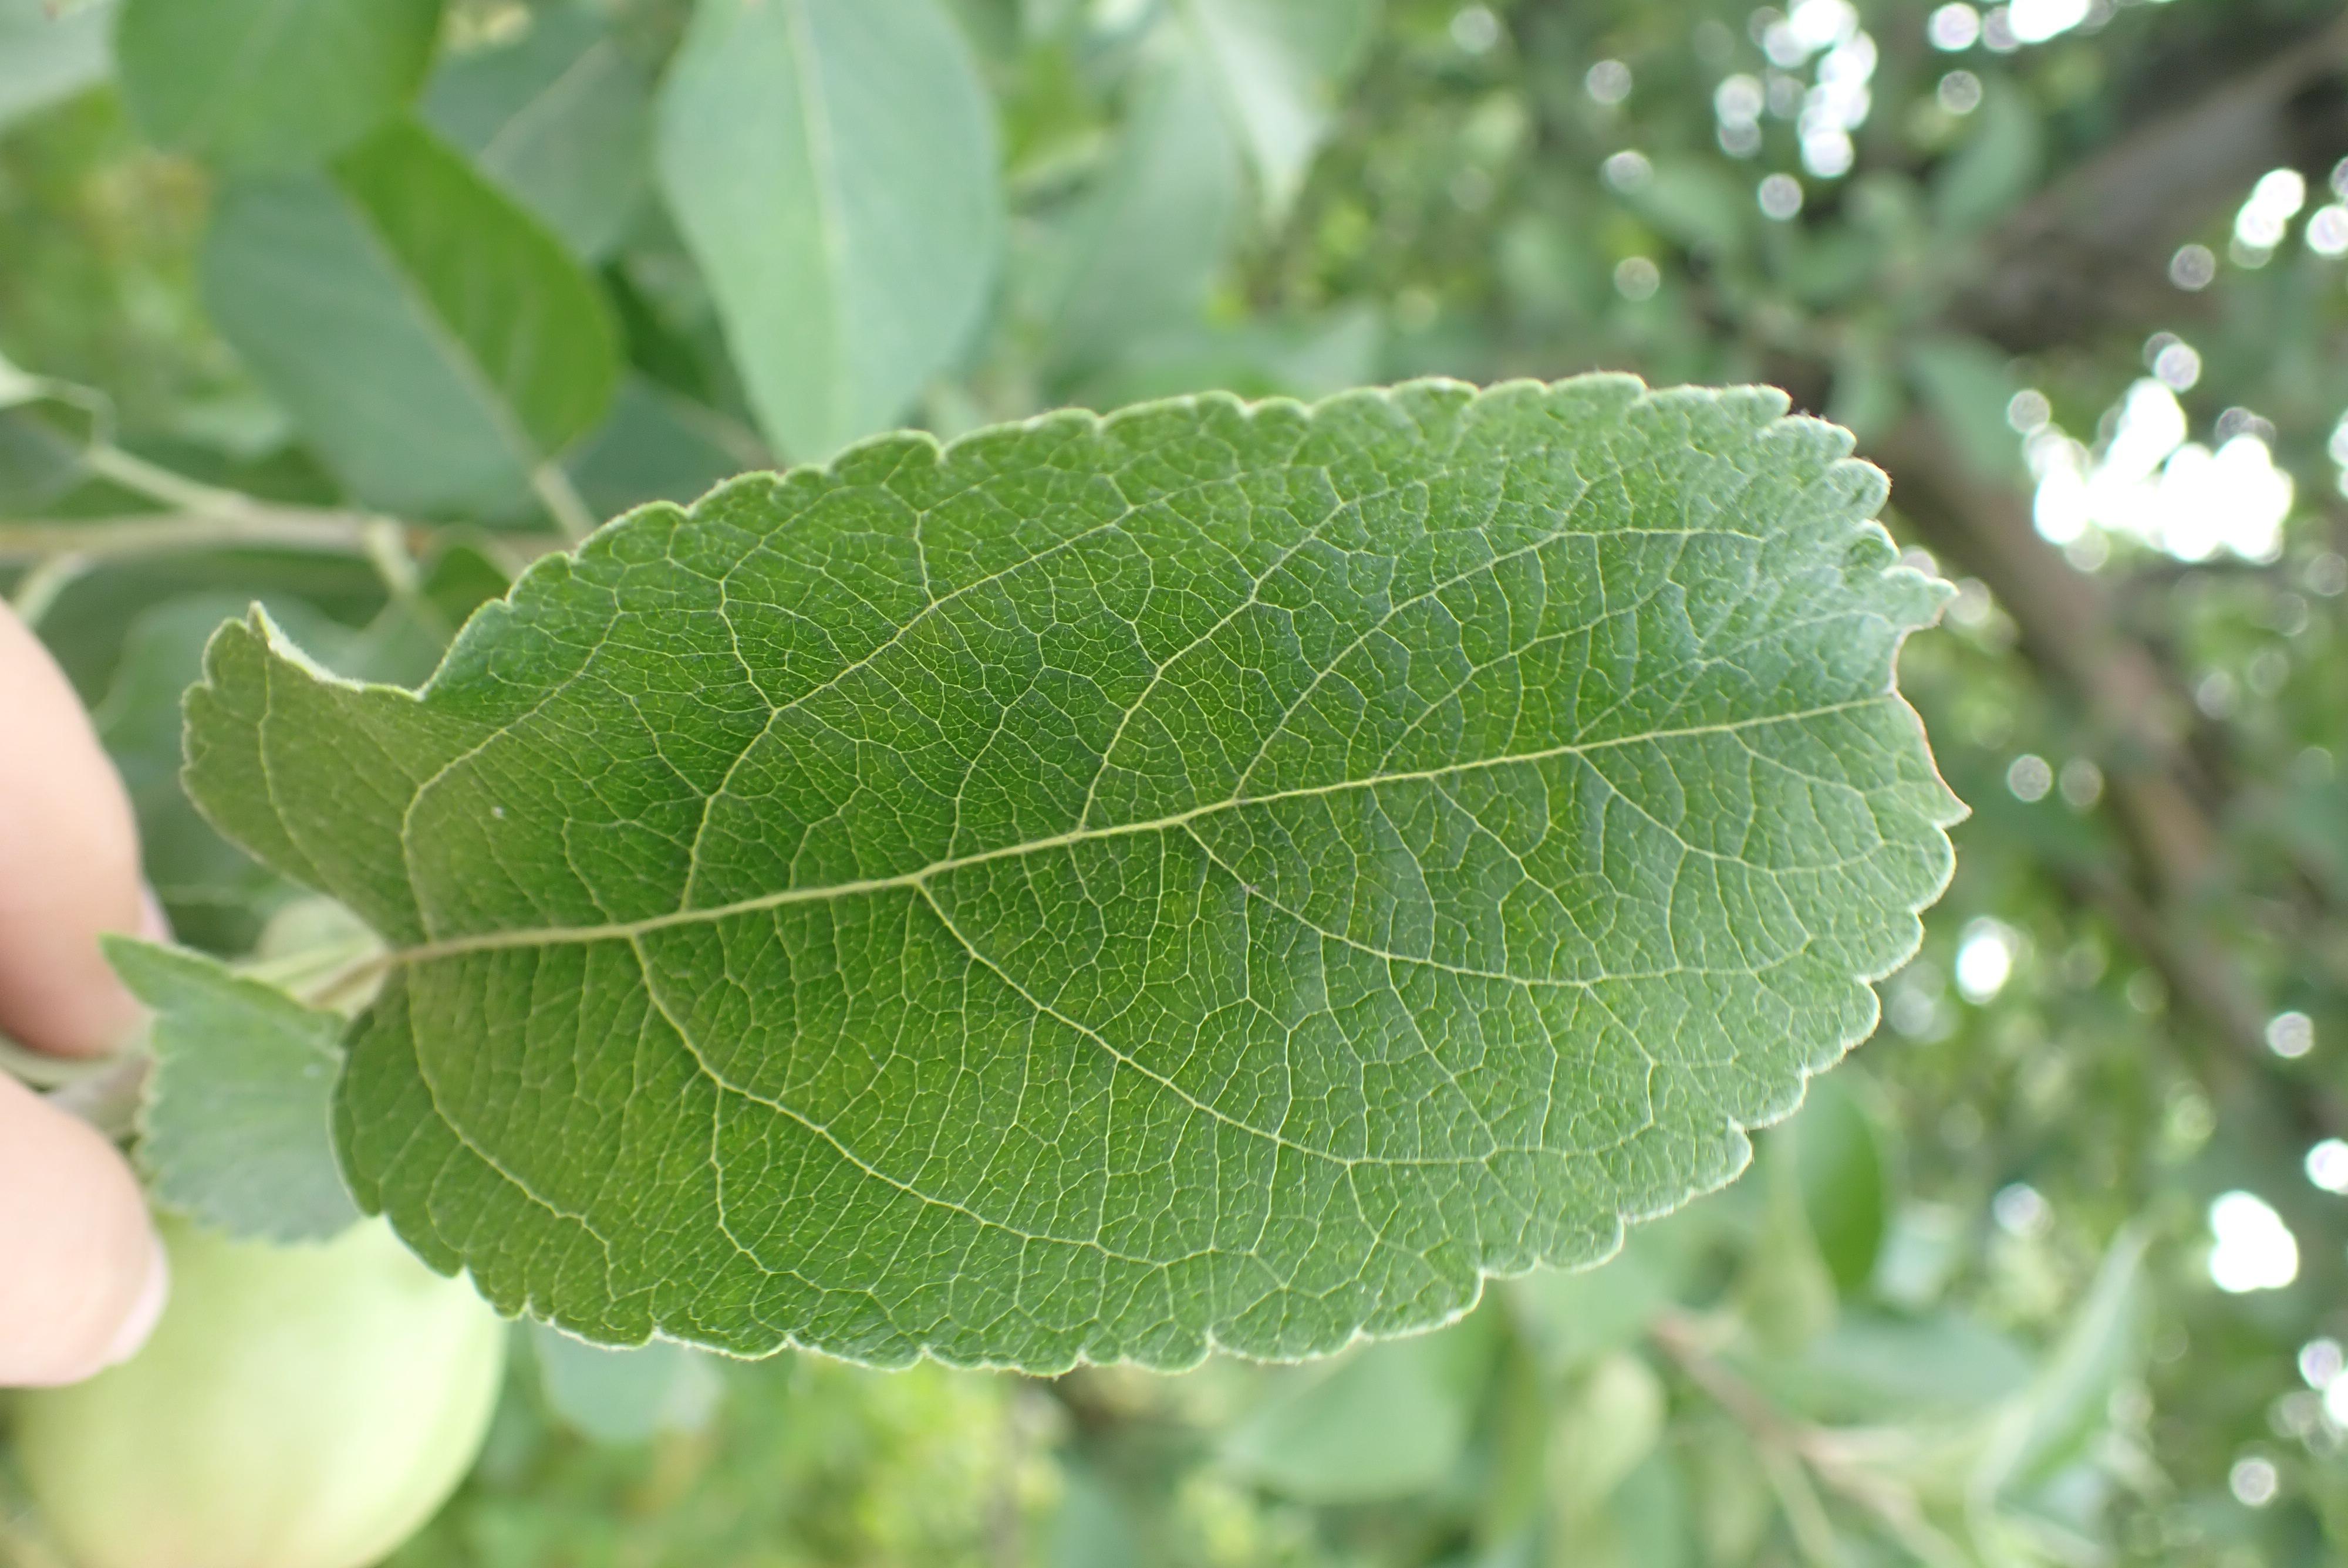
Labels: healthy